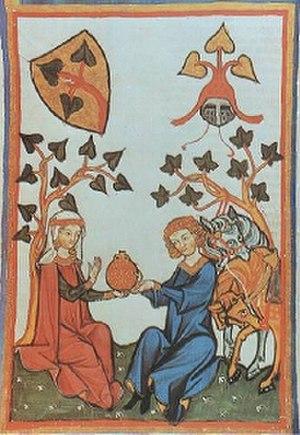
Codex Manesse - 13e siècle. Le chanteur de Minne Günther Von Dem Vorste et son amante. Les lierres qui les entourent et les blasons stylisés symbolisent leur attachement réciproque.
Le cœur est un symbole courant utilisé depuis l'Antiquité pour représenter le centre de l’activité émotionnelle, spirituelle, morale ou intellectuelle.